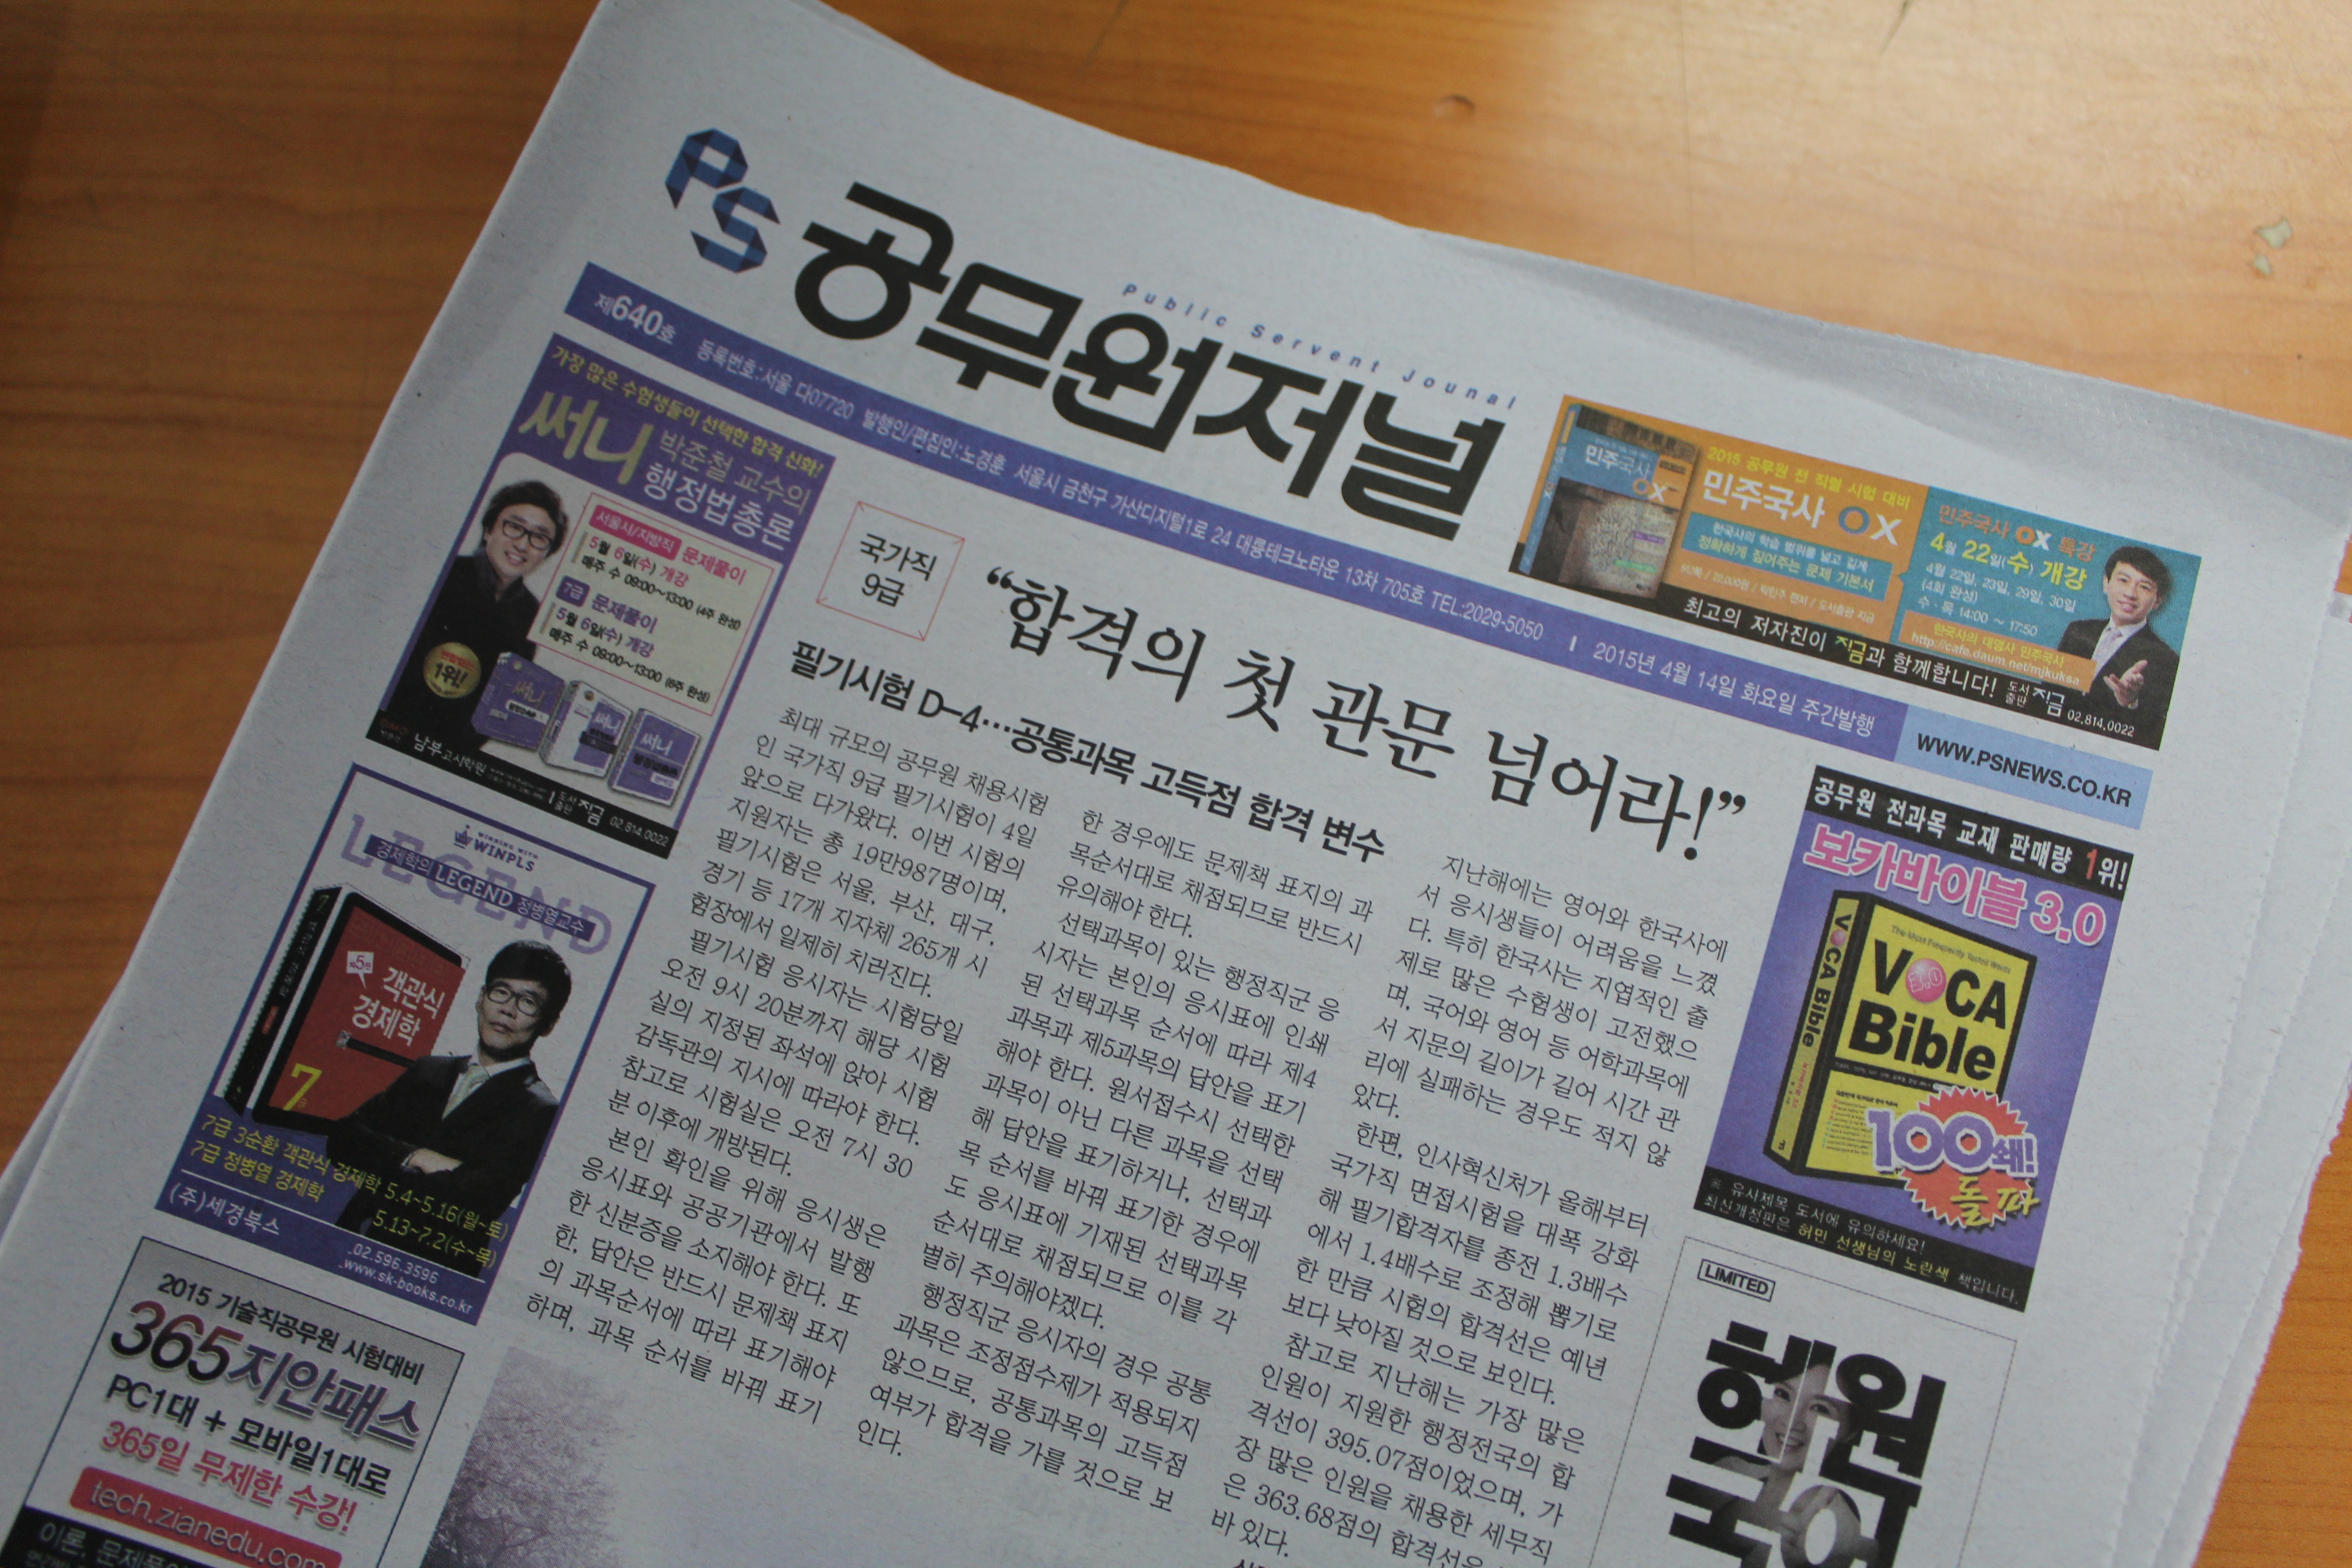
advertising, newspaper, gadget, document, news, notice, official, south korea's